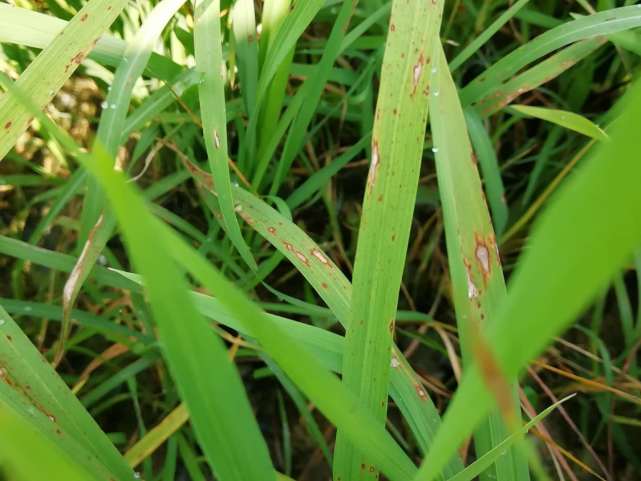
Plant: Rice
Disease: rice blast